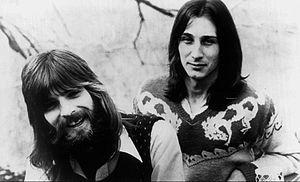
Loggins and Messina était un duo musical américain composé de Kenny Loggins et Jim Messina qui a connu le succès dans les années 1970. Parmi leurs chansons bien connues figurent Danny's Song, House at Pooh Corner et Your Mama Don't Dance. Après avoir vendu plus de 16 millions de disques et être devenu l'un des principaux duos musicaux des années 1970, Loggins et Messina se sont séparés en 1976. Bien que Messina ne connaisse qu'une popularité limitée après la séparation, Loggins connut plus de succès dans les années 1980. En 2005 et à nouveau en 2009, Loggins and Messina se sont retrouvés pour des tournées aux États-Unis.